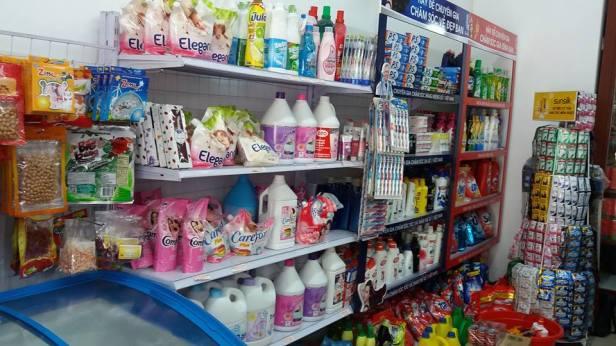
khung cảnh này được ghi nhận ở trong một cửa hàng tạp hoá